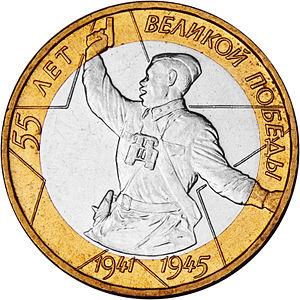
Combat est une célèbre photographie de la Seconde Guerre mondiale du photographe Max Alpert. Le titre désigne un rang militaire soviétique.